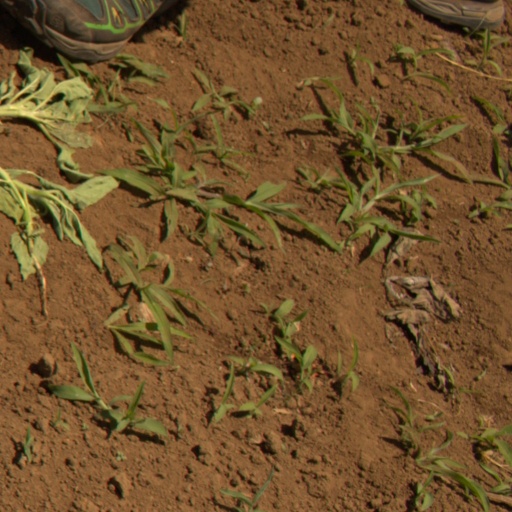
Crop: Jerusalem artichoke